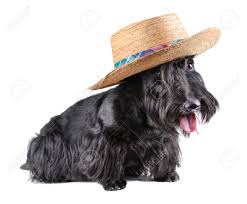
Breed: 206-n000037-Scotch_terrier